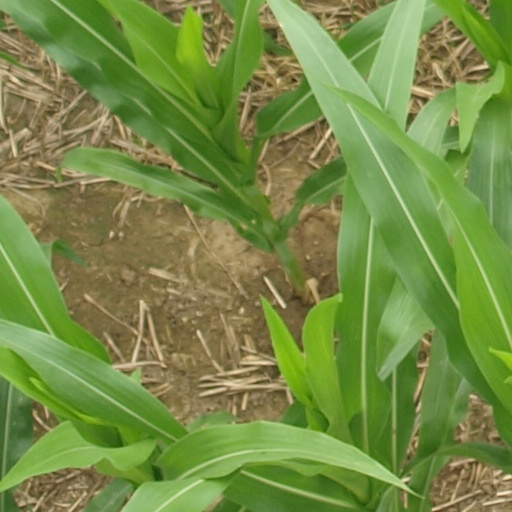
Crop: maize; corn